Canungra, Queensland

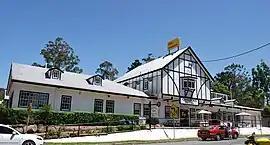
The historic Canungra Hotel

Canungra is a rural town and locality in the Scenic Rim Region of South East Queensland, Australia. In the , Canungra had a population of 1,436 people.